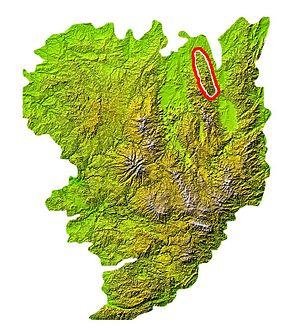
Situation des Monts de la Madeleine sur la carte du Massif central
Les monts de la Madeleine sont un massif montagneux situé au nord du Massif central qui culminent aux Pierres du Jour à 1 164 mètres d'altitude. Ils dominent la plaine de Roanne et marquent la limite entre les départements de l’Allier et de la Loire.